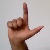
The image shows a hand gesture representing the letter 'L' in Indian Sign Language.